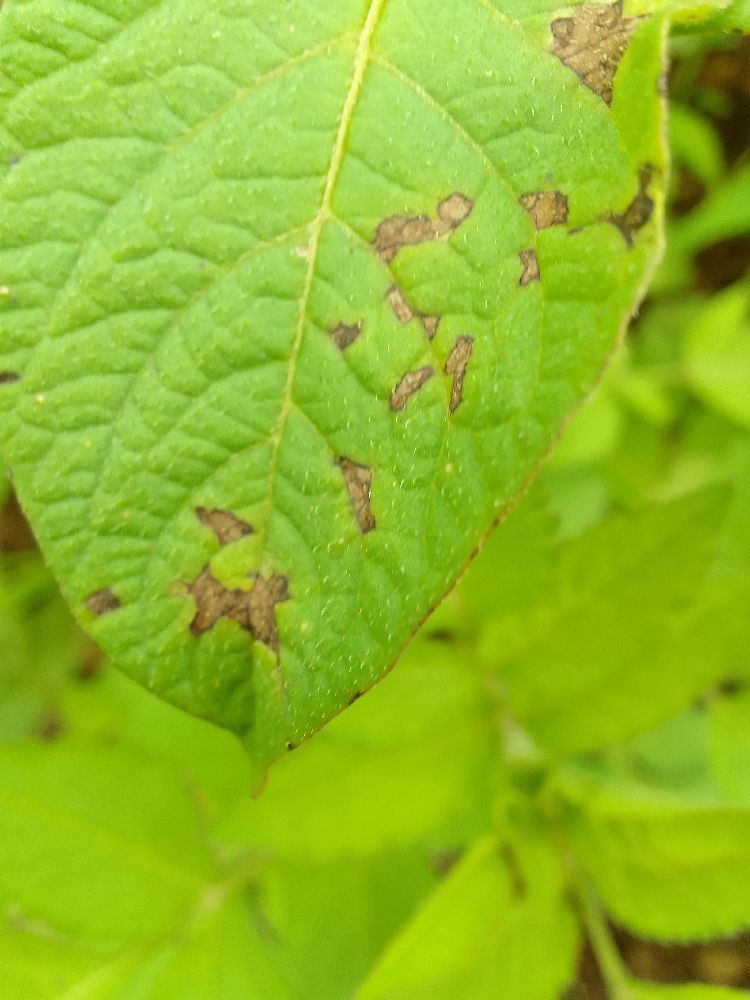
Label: Early blight